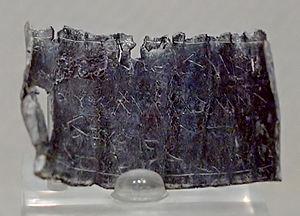
Defixio tabella avec malédiction opisthographique en grec contre Kardelos. Plomb, IV век Provenance: colombarium de la villa Doria Pamphilj, à Rome. Русский: Defixio tabella (табличка проклятий): греческий текст с проклятием против Карделия на обороте. Свинец, IV век нашей эры, из колумбария в вилле Дориа Памфили, Рим